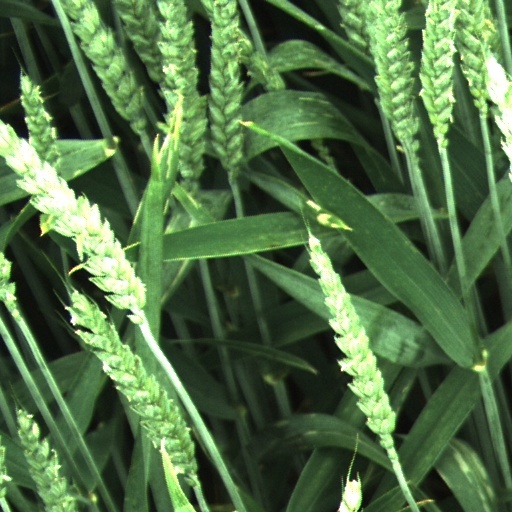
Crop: wheat